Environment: real
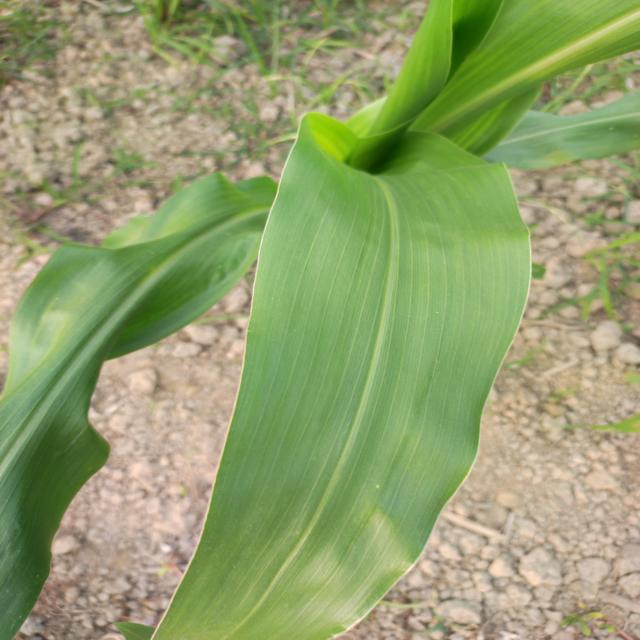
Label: healthy